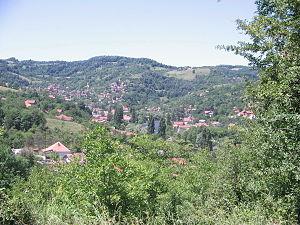
Srpske Toplice est un faubourg et une communauté locale de Banja Luka, la capitale de la République serbe de Bosnie, Bosnie-Herzégovine. Au recensement de 1991, la communauté locale comptait 4 920 habitants, dont une majorité de Musulmans.